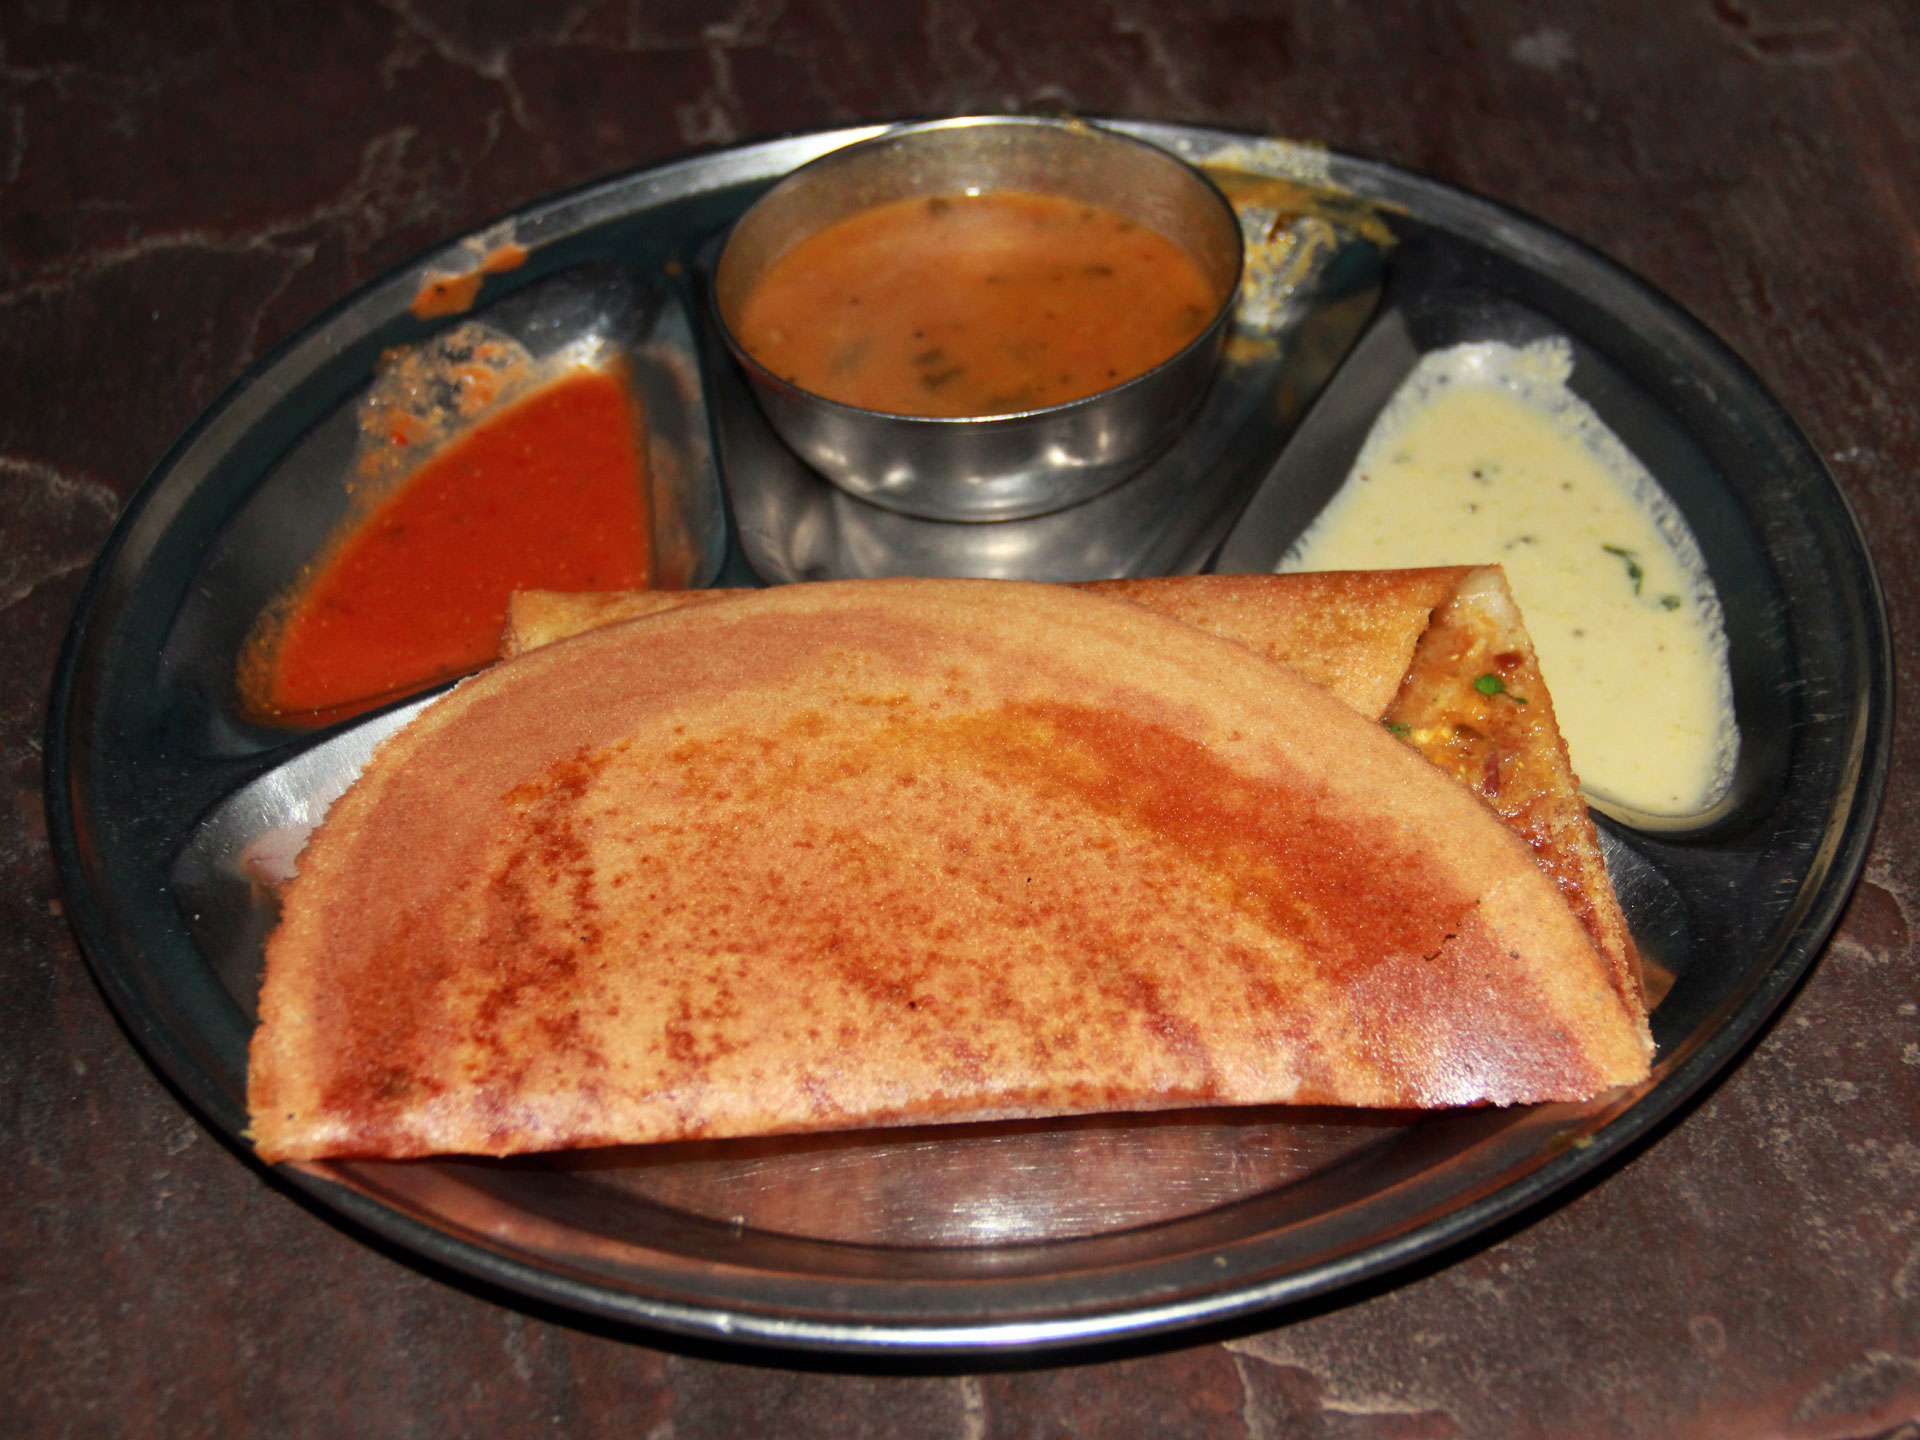
Dish: masala_dosa